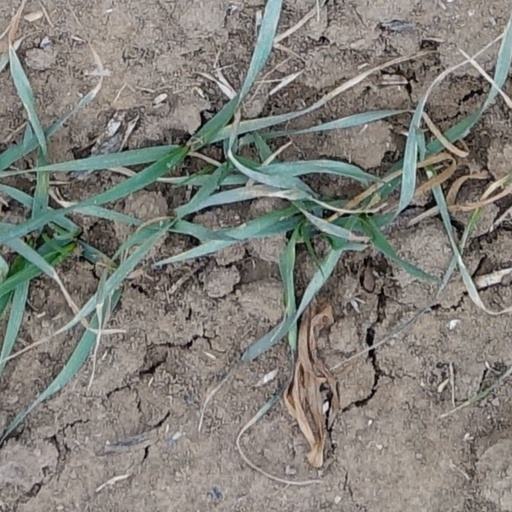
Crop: wheat